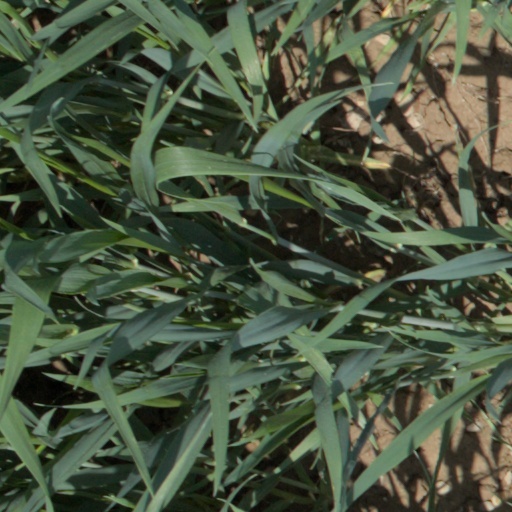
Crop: wheat